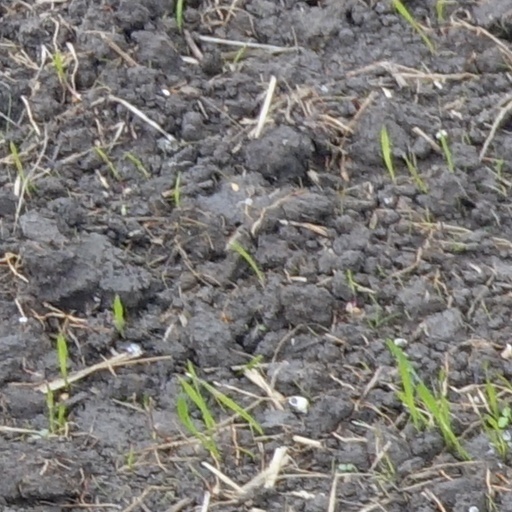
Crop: wheat